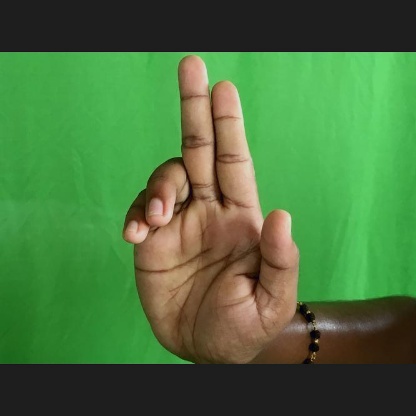
Mudra: Ardhapathaka